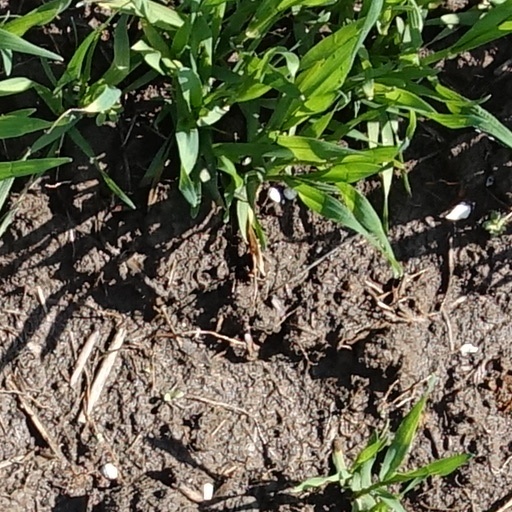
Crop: wheat